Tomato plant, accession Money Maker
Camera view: horizontal (90 deg, fisheye); turntable rotation: 210 degrees
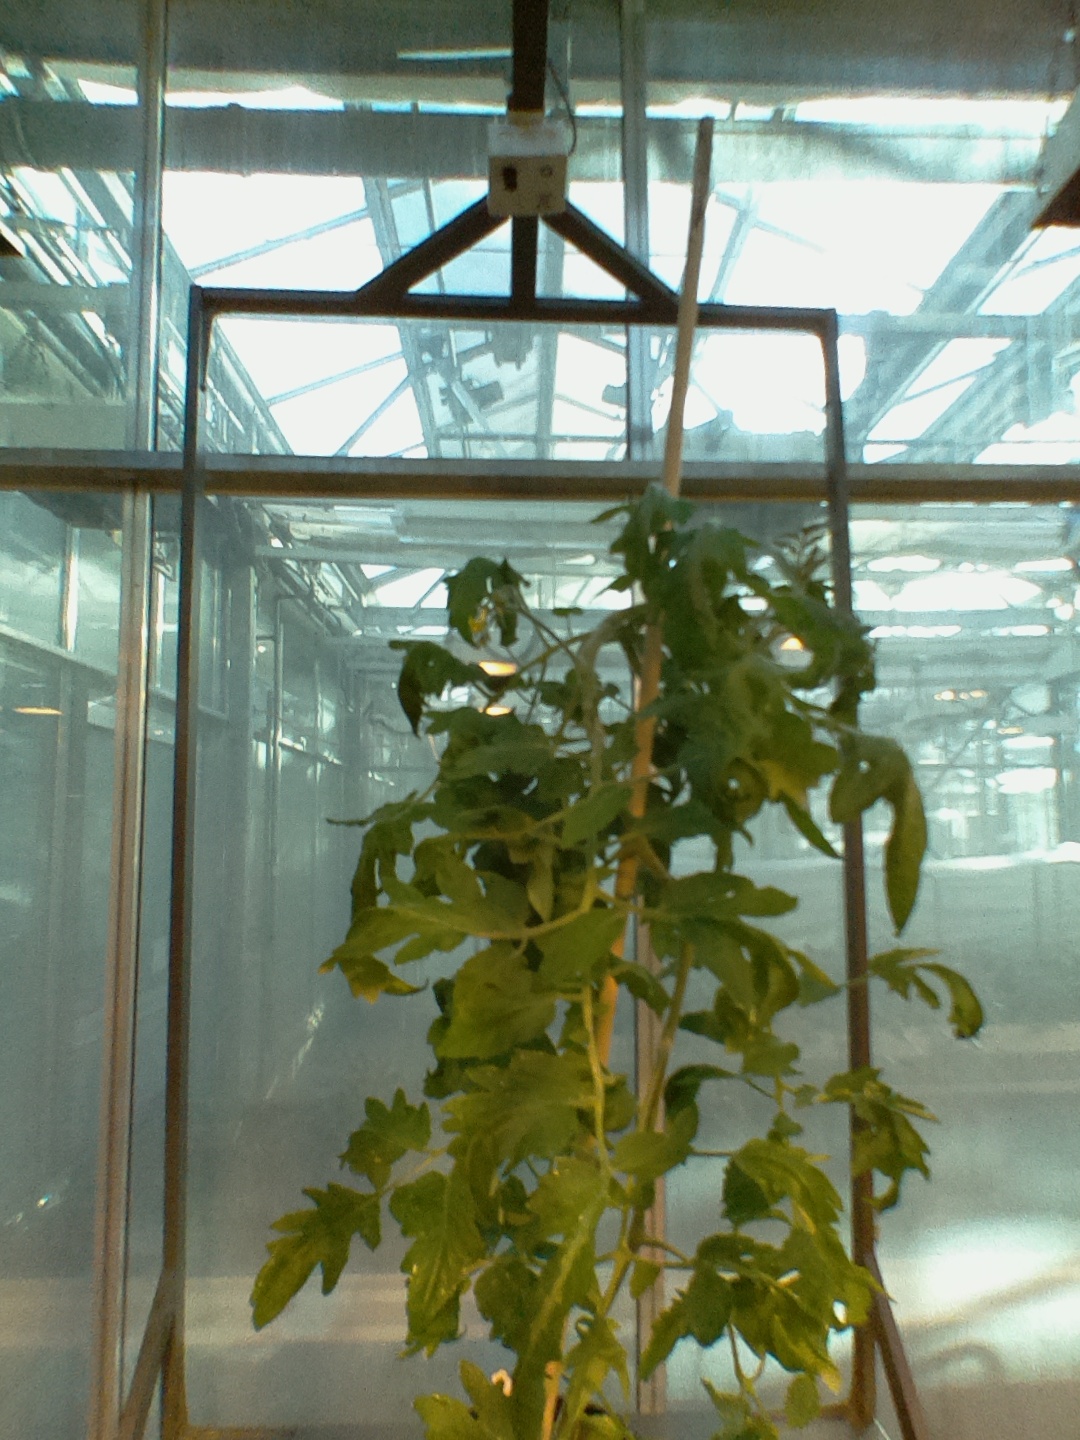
BBCH growth stage 70: Fruits at the main stem or branches visibles